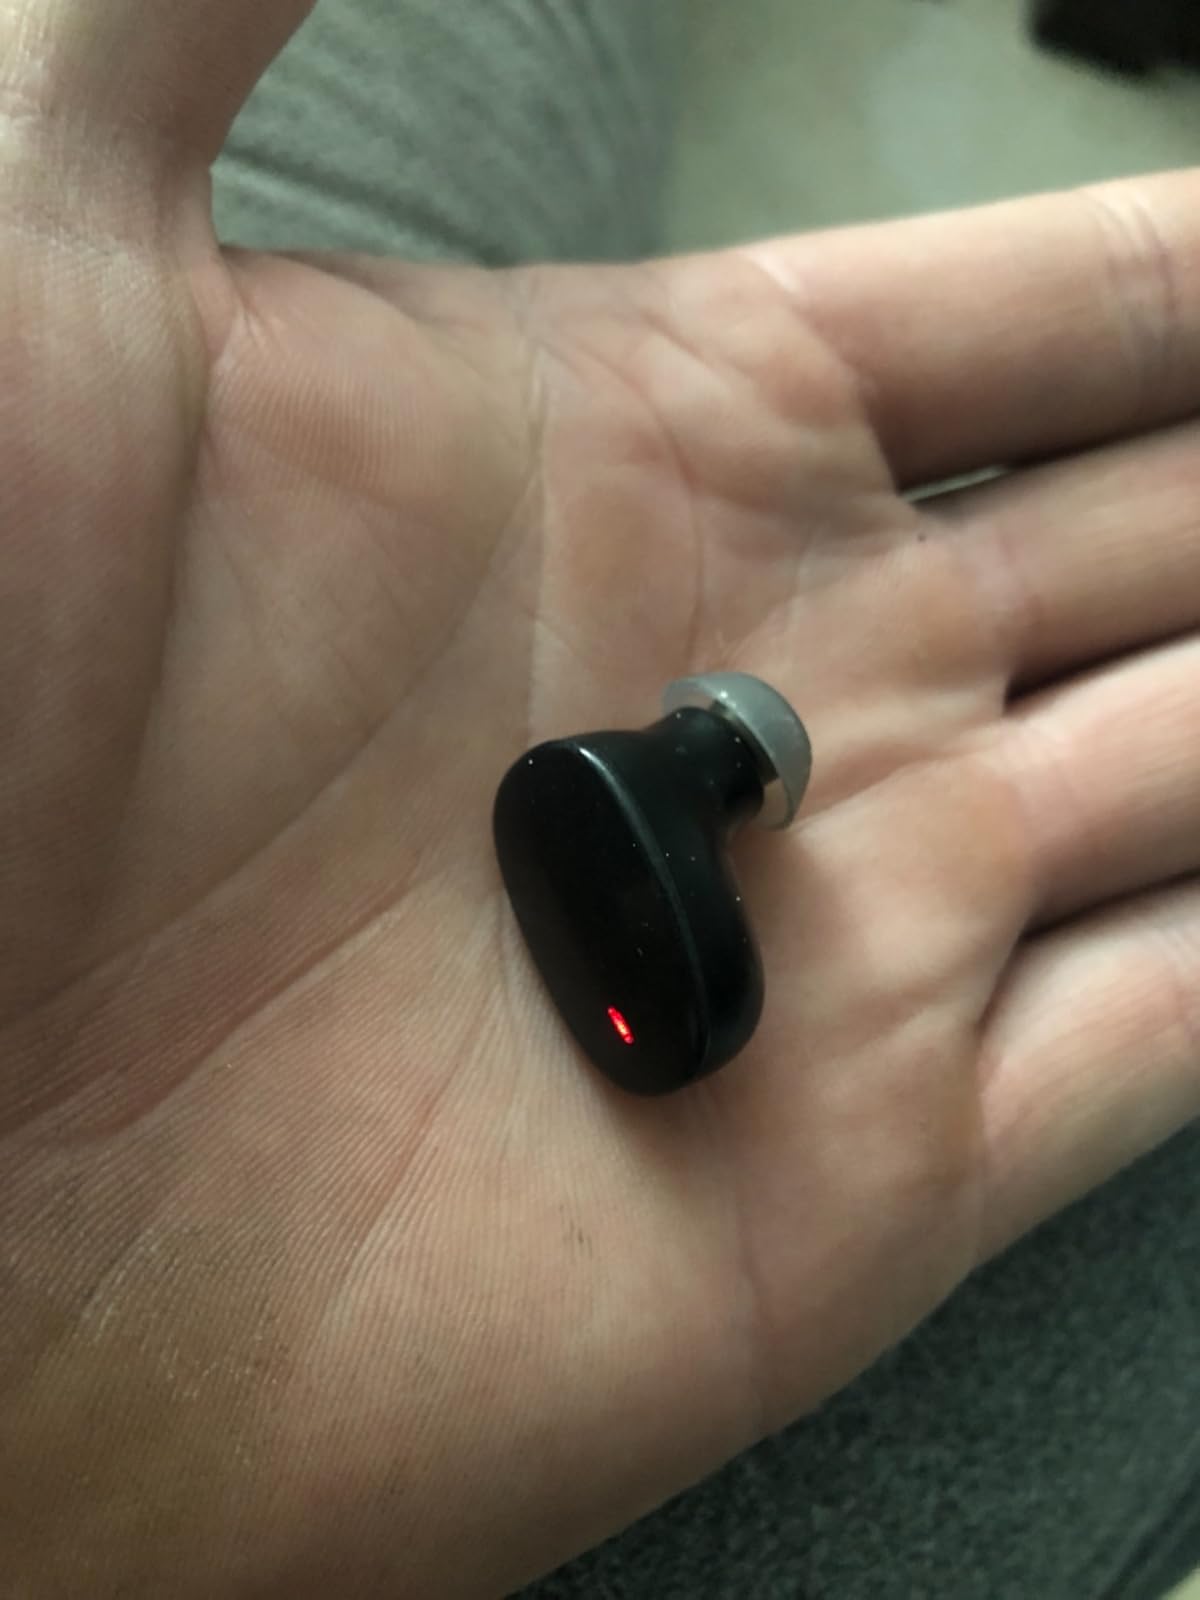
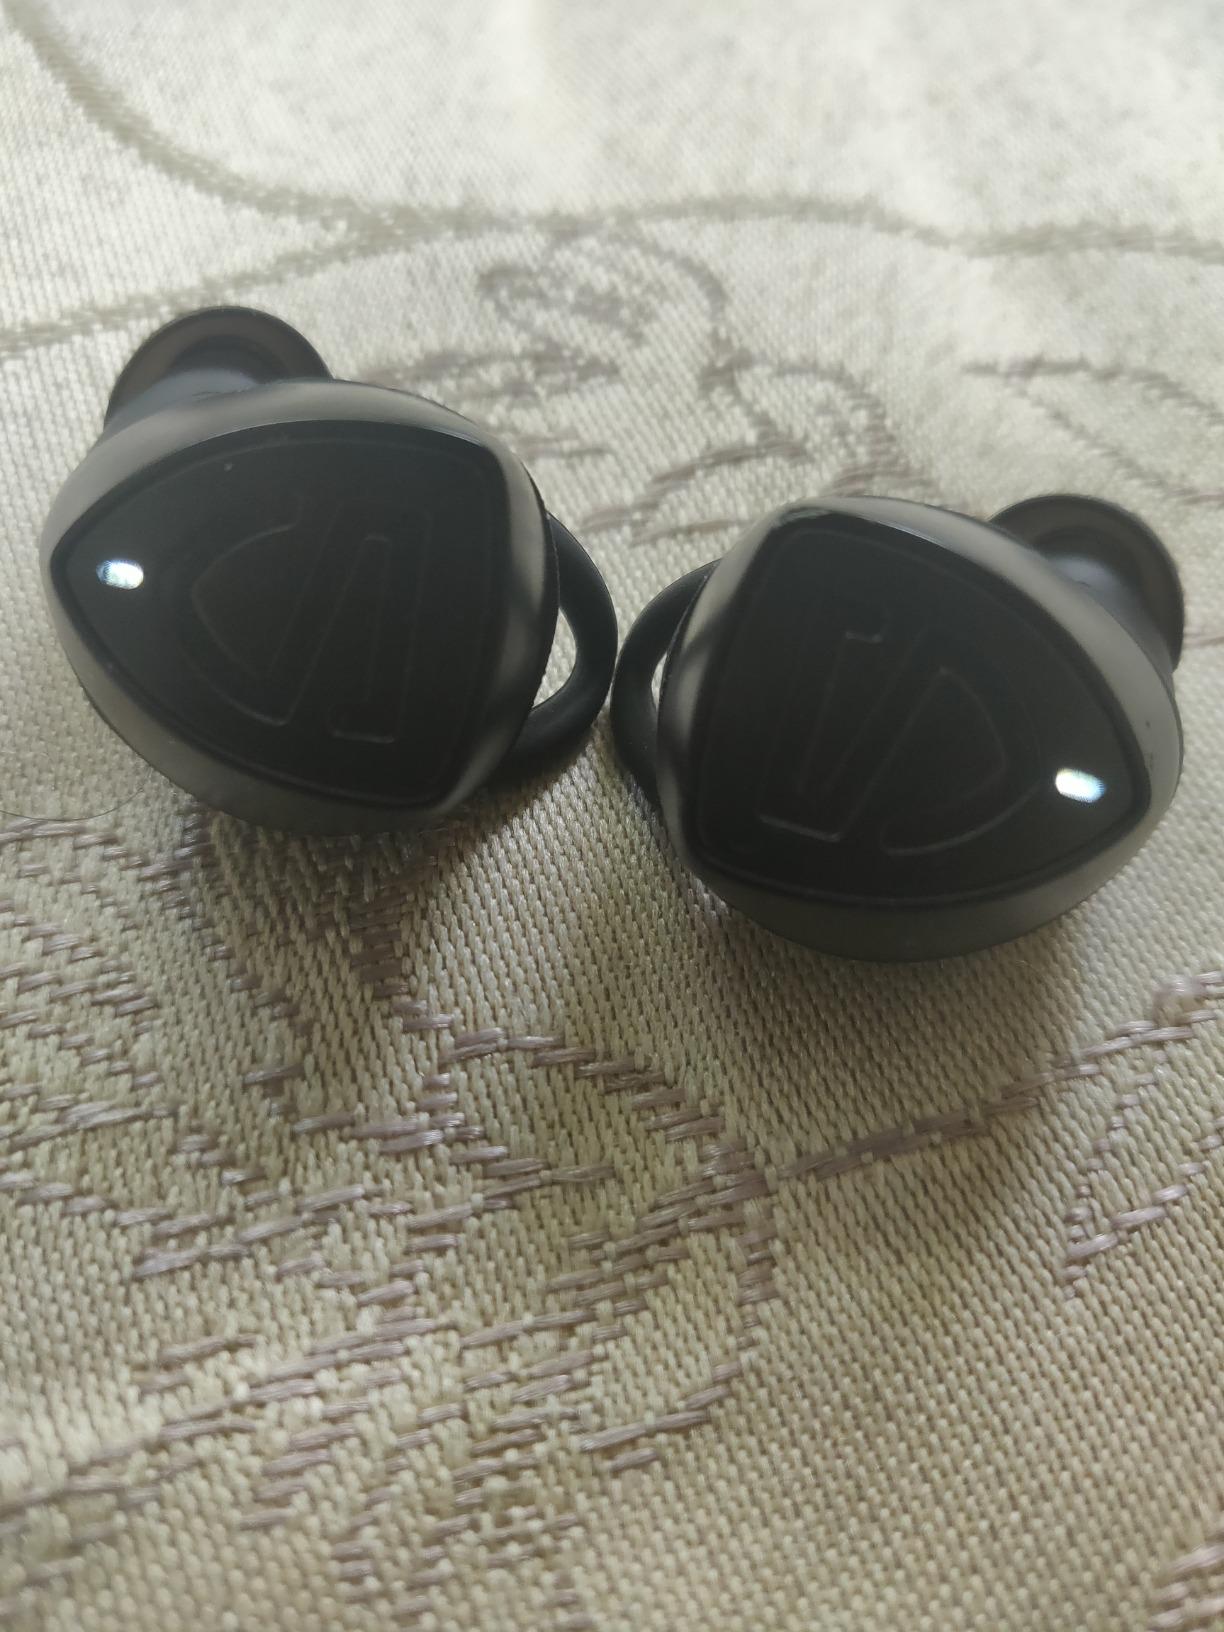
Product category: earbuds
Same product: no